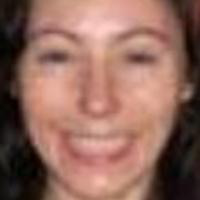
Age group: age 31-40